Chiefland, Florida

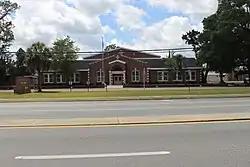
Chiefland High School

Chiefland has two public schools: Chiefland Middle High School, and Chiefland Elementary. The School Board of Levy County controls their operation and also supervises two charter schools: Nature Coast Middle School and Whispering Winds. Other schools under the board's jurisdiction are in the town of Bronson, the city of Williston, the city of Cedar Key, and Yankeetown.